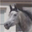
Label: horse